Aumont-Aubrac

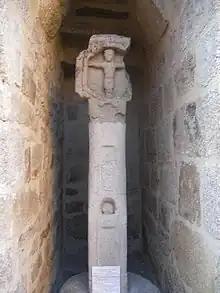
The ancient Cross

Saint-Étienne church was a former Benedictine priory dating back to 1061, attested in 1123 as being in the heart of the barony of Peyre. Much altered in the 12th and 13th centuries, it has retained its Romanesque choir and several Gothic side chapels. The Chevet is in a "cul-de-four" design with broken ribs in the arch. Inside there are carved capitals of columns resting on the light recesses. Other lighting recesses have human figures at the bottom of the chapel ribs and those of the nave. The furniture and stained glass are modern.